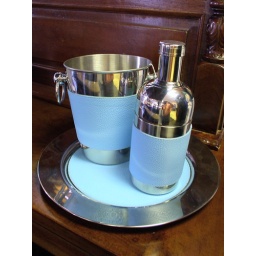
shaker and bottle in blue